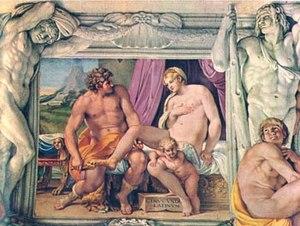
Les fresques de la galerie Farnèse, situées dans le palais Farnèse à Rome, sont une œuvre d'Annibale Carracci exécutée en plusieurs étapes en 1597, puis entre 1606 et 1607. Ont également participé à leur réalisation, son frère Agostino Carracci et quelques-uns des élèves d'Annibale parmi lesquels Le Dominiquin ou le fils d'Agostino et élève de ce dernier et d'Annibale, Antonio Carracci.